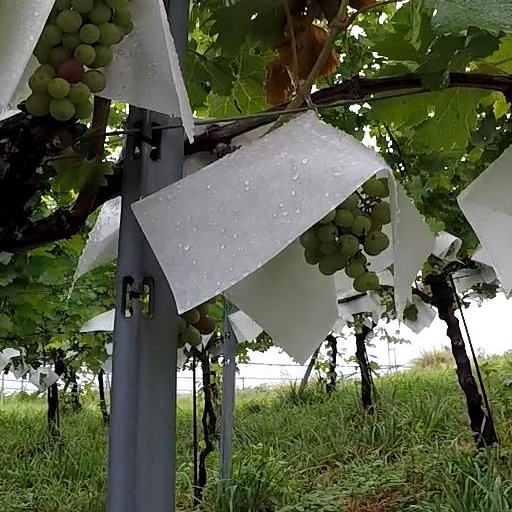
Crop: grape